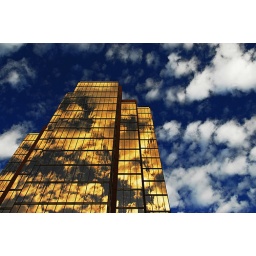
Sky reflected in the golden glass of an office tower